Henry David Thoreau

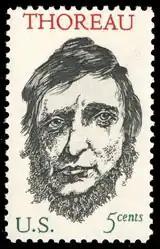
1967 U.S. postage stamp honoring Thoreau, designed by Leonard Baskin

Henry David Thoreau was born David Henry Thoreau in Concord, Massachusetts, into the "modest New England family" of John Thoreau, a pencil maker, and Cynthia Dunbar. His father was of French Protestant descent. His paternal grandfather had been born on the UK crown dependency island of Jersey. His maternal Scottish-American grandfather, Asa Dunbar, led Harvard's 1766 student "Butter Rebellion", the first recorded student protest in the American colonies. David Henry was named after his recently deceased paternal uncle, David Thoreau. He began to call himself Henry David after he finished college; he never petitioned to make a legal name change.